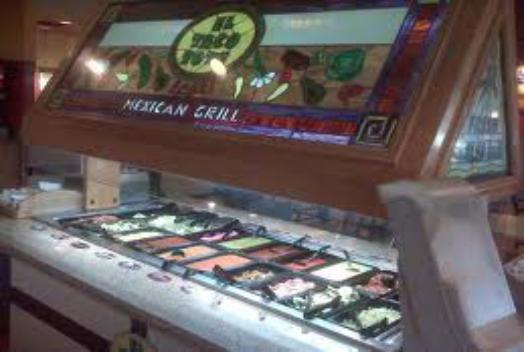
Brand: El Taco Tote
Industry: Food